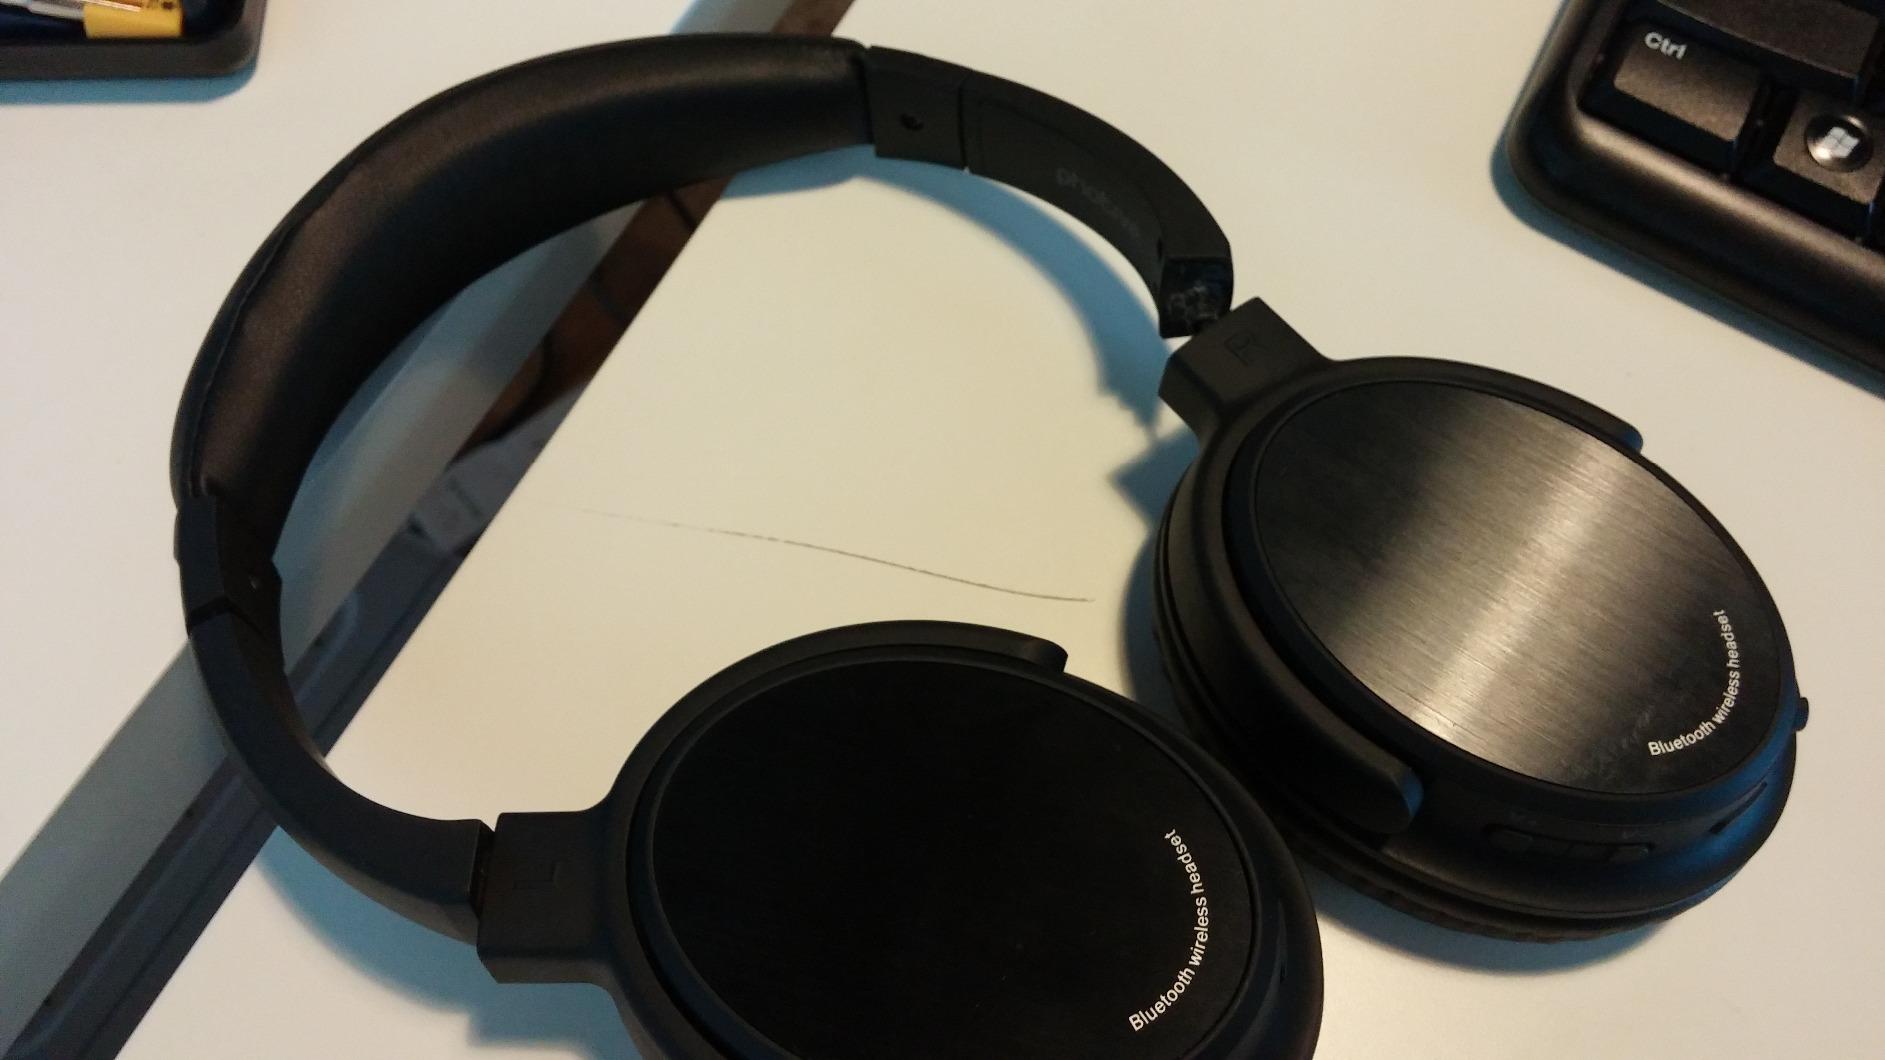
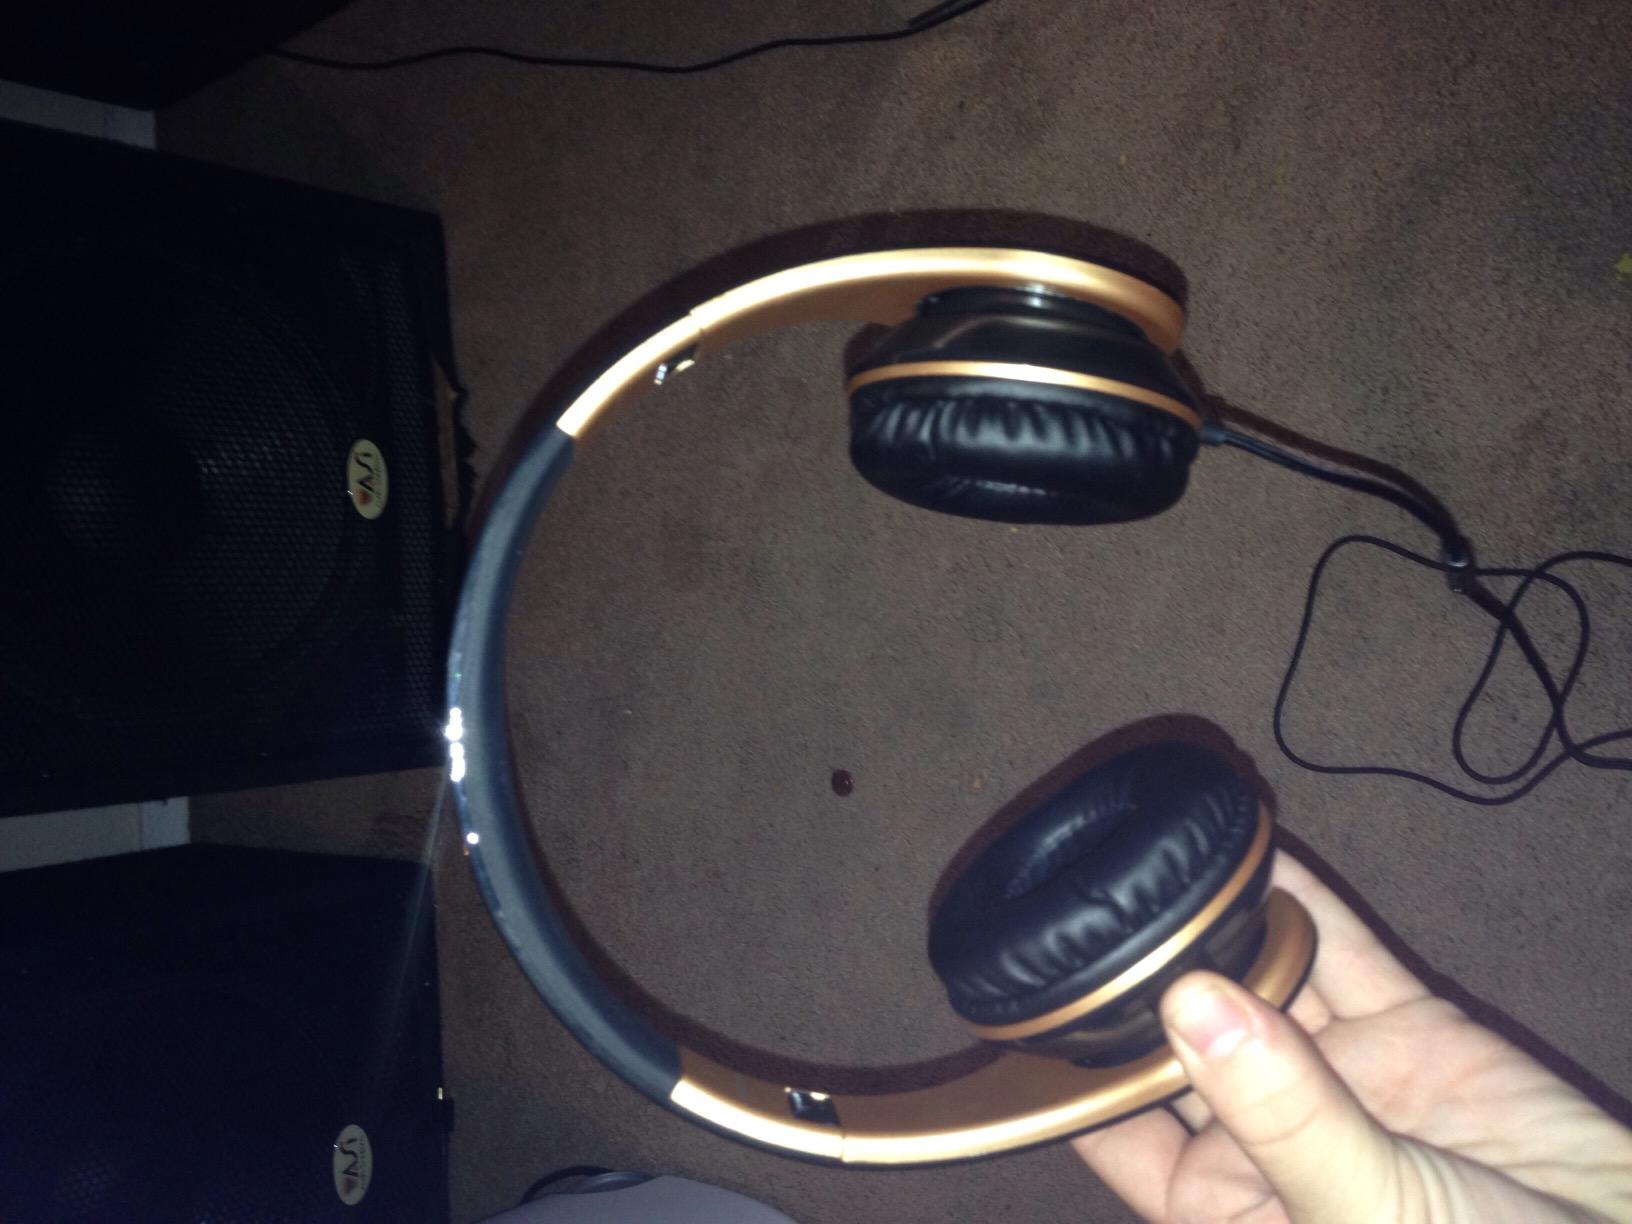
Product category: headphones
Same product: no